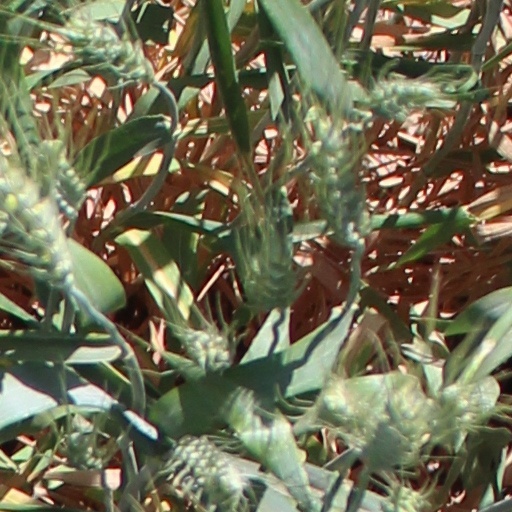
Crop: wheat